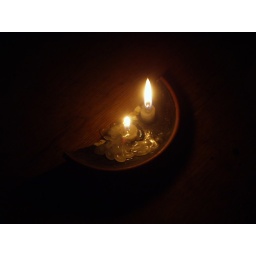
A pair of little canles standing on a piece of plate in the shapr of the moon